George G. Bloomer

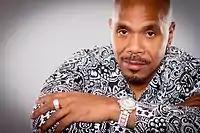

George G. Bloomer is an evangelist, pastor, author, televangelist, speaker and entrepreneur. He is the pastor and founder of Bethel Family Worship Center, a multi-cultural ministry in Durham, North Carolina. Bloomer is also the founder of G.G. Bloomer Ministries where he travels internationally delivering religious messages. Bloomer also has a show, "Spiritual Authority" on the TCT Network. He was the host of the television program, "Rejoice in the Word", which aired on Friday nights on The Word Network until his departure in September 2019. He now hosts the television show, "The Battleground", every Saturday night on TCT Network. As an entrepreneur, he founded Blooming House Publishers and Blooming Records.